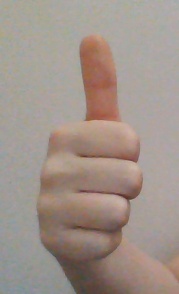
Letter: aleff